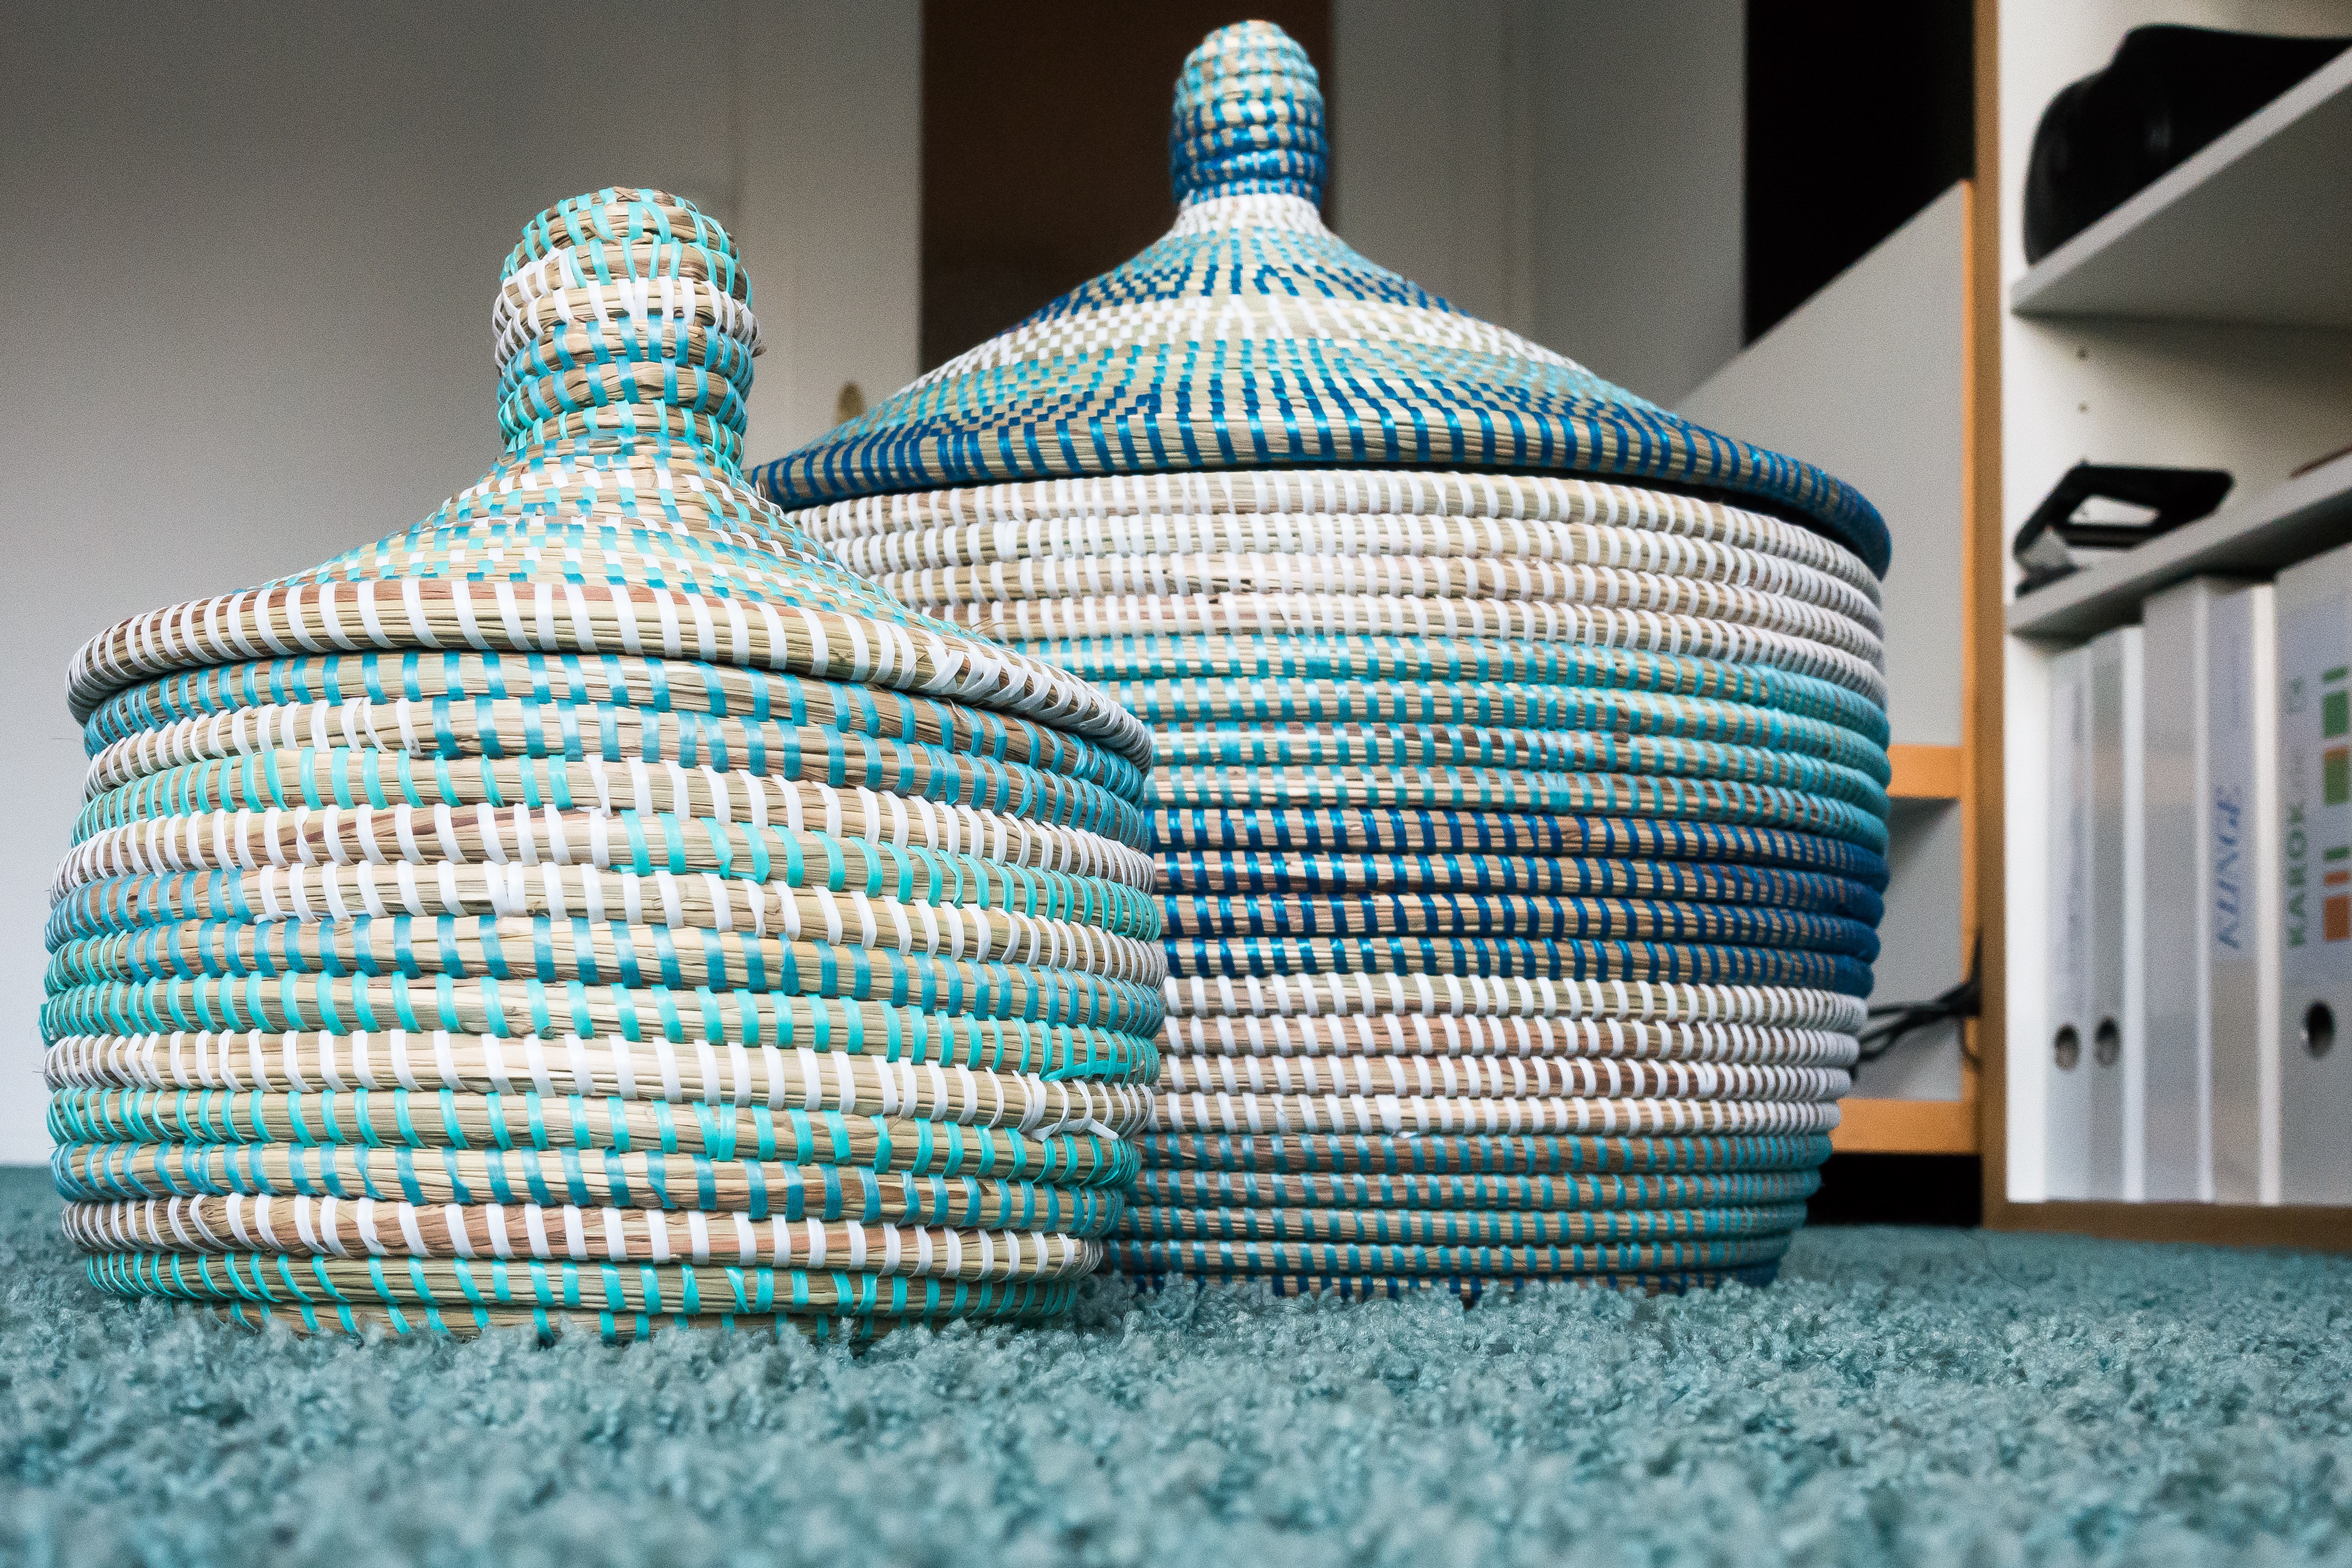
structure, white, color, office, shelf, blue, room, basket, folder, textile, art, turquoise, container, carpet, bast, files, regulation, sort, classify, raffia basket, hochflorig